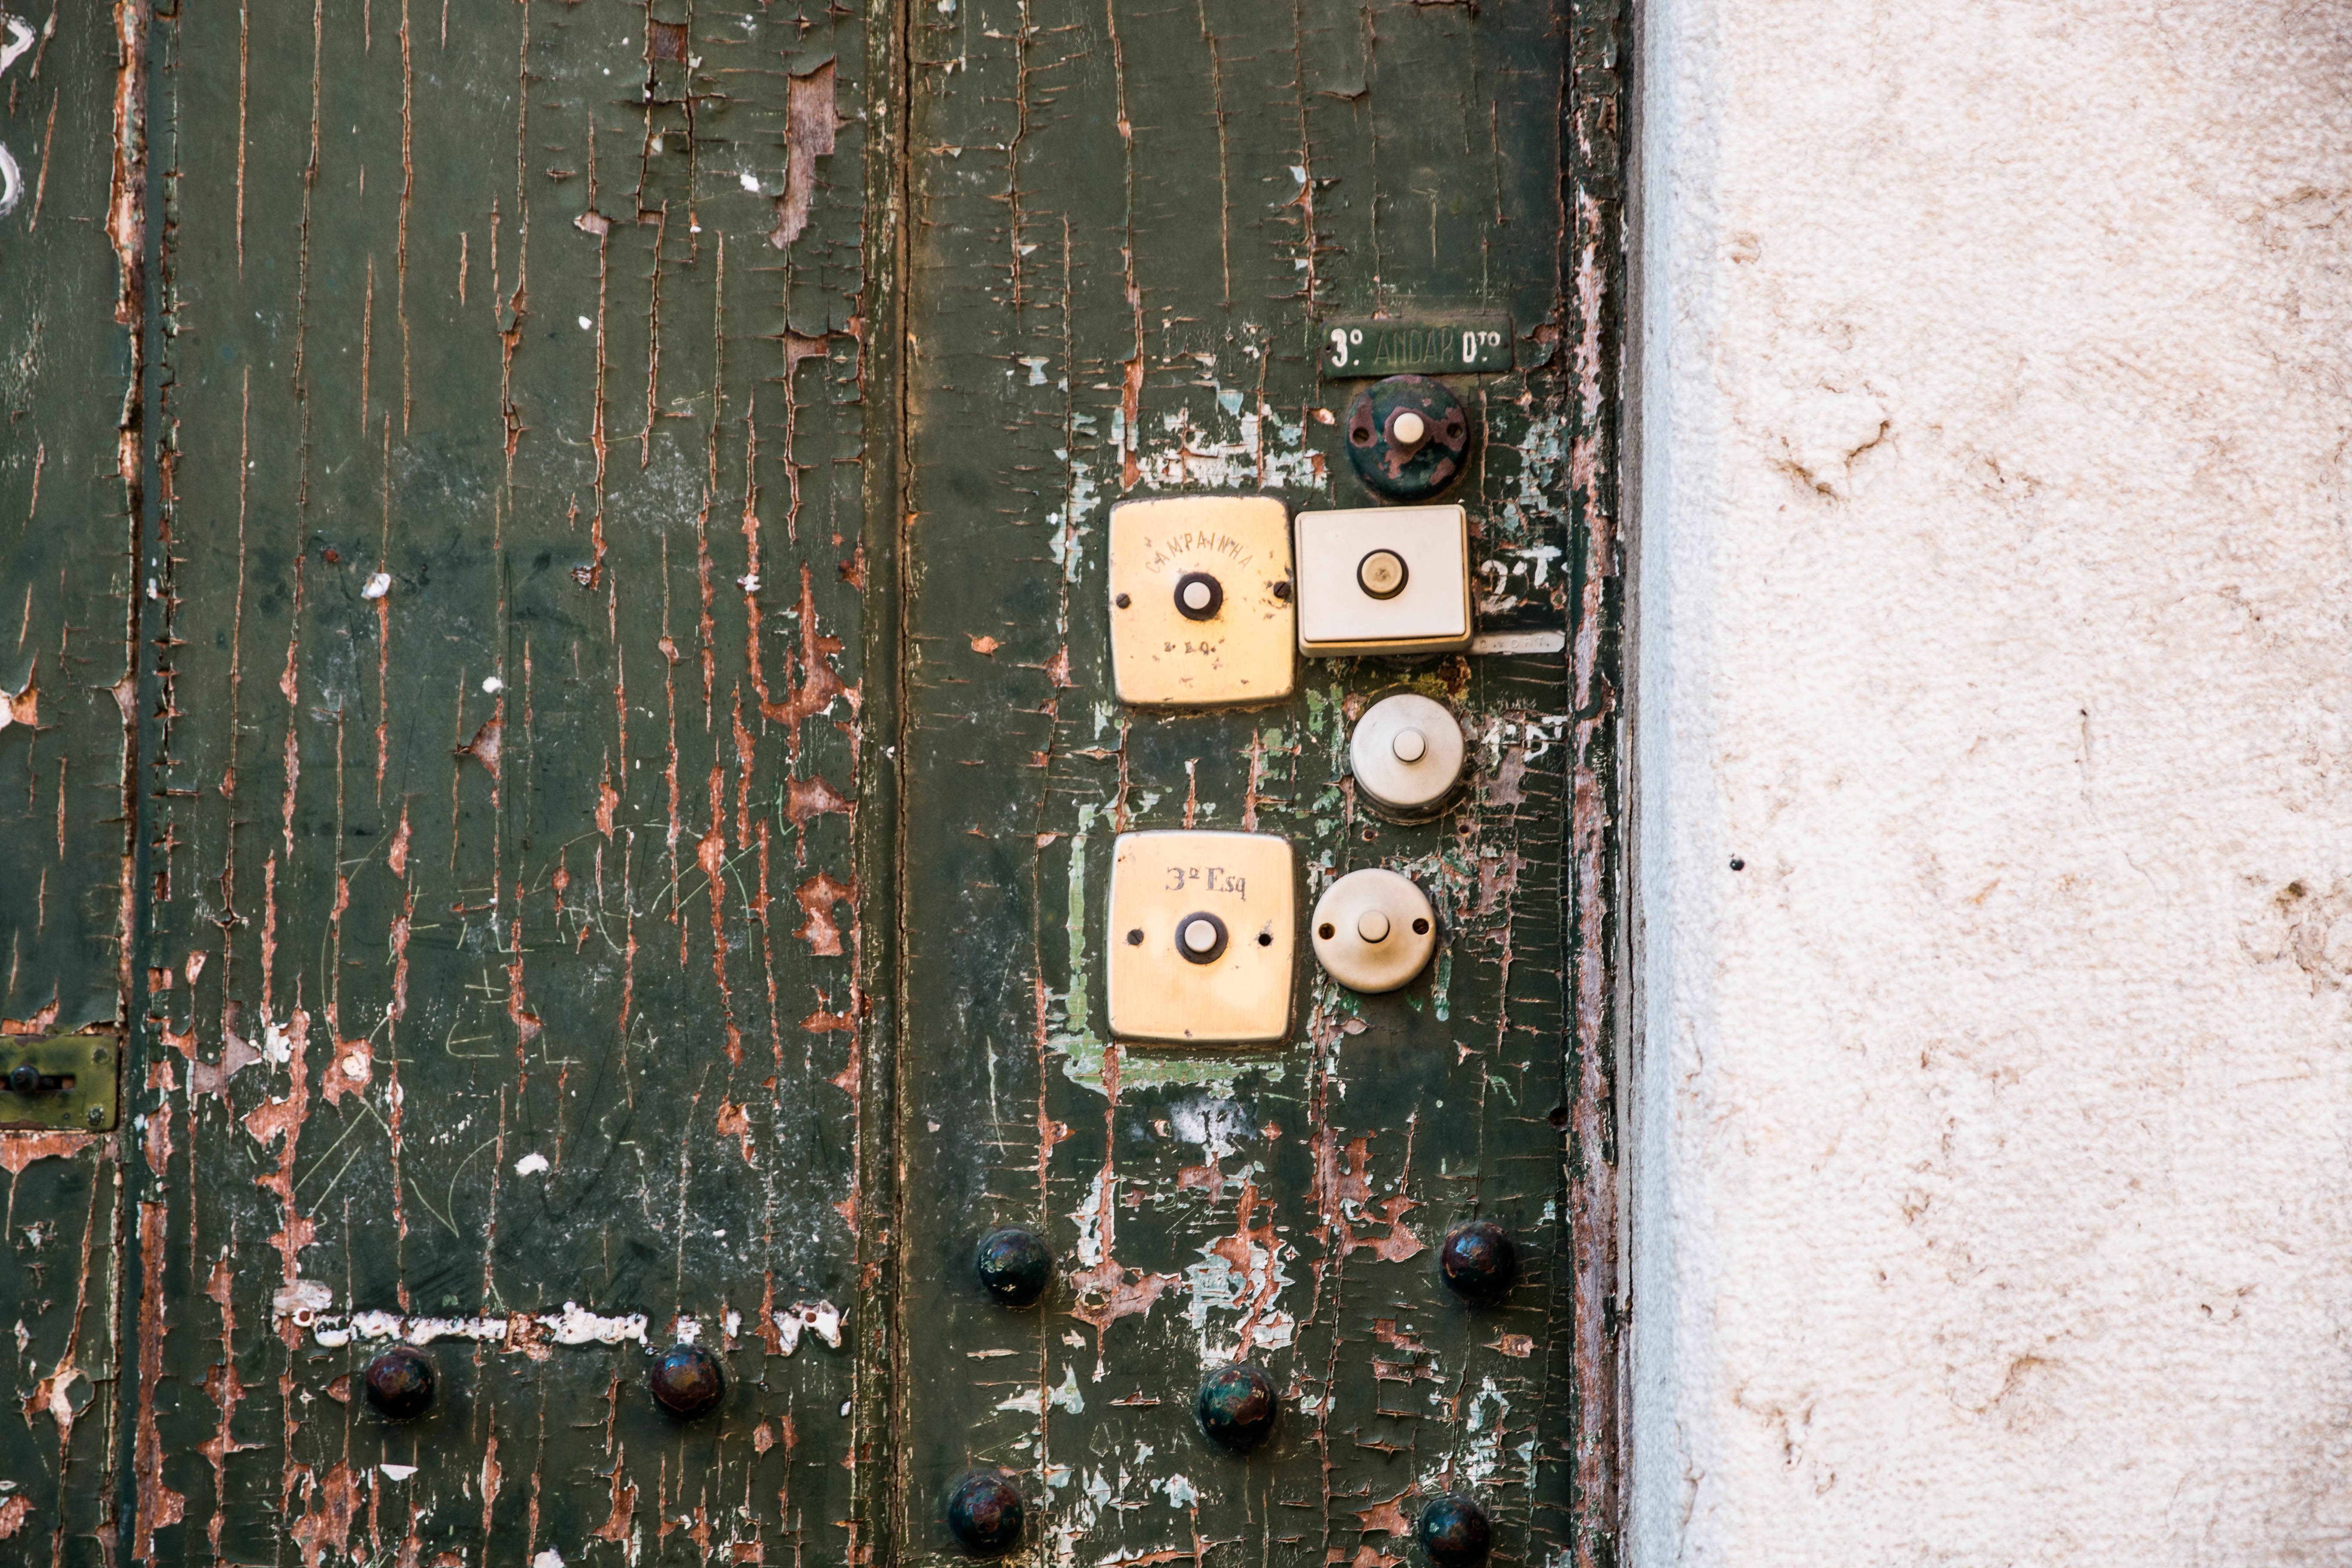
wall, personal computer hardware